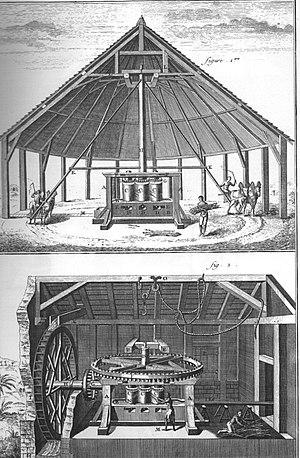
Une des planches ""sucrerie de l'Encyclopédie de d'Alembert et Diderot"
L’histoire de l'agriculture est l'histoire de la domestication des plantes, des animaux et du développement, par les êtres humains, des techniques nécessaires pour les cultiver ou les élever, puis de la modification des écosystèmes cultivés, transformés en agroécosystèmes. L'agriculture est apparue indépendamment dans différentes parties du monde lors de la Révolution néolithique, il y a parfois plus de dix mille ans. On peut supposer que cela a débuté par une agriculture de subsistance. Puis, peu à peu, s'est créée une agriculture de production et de négoce.